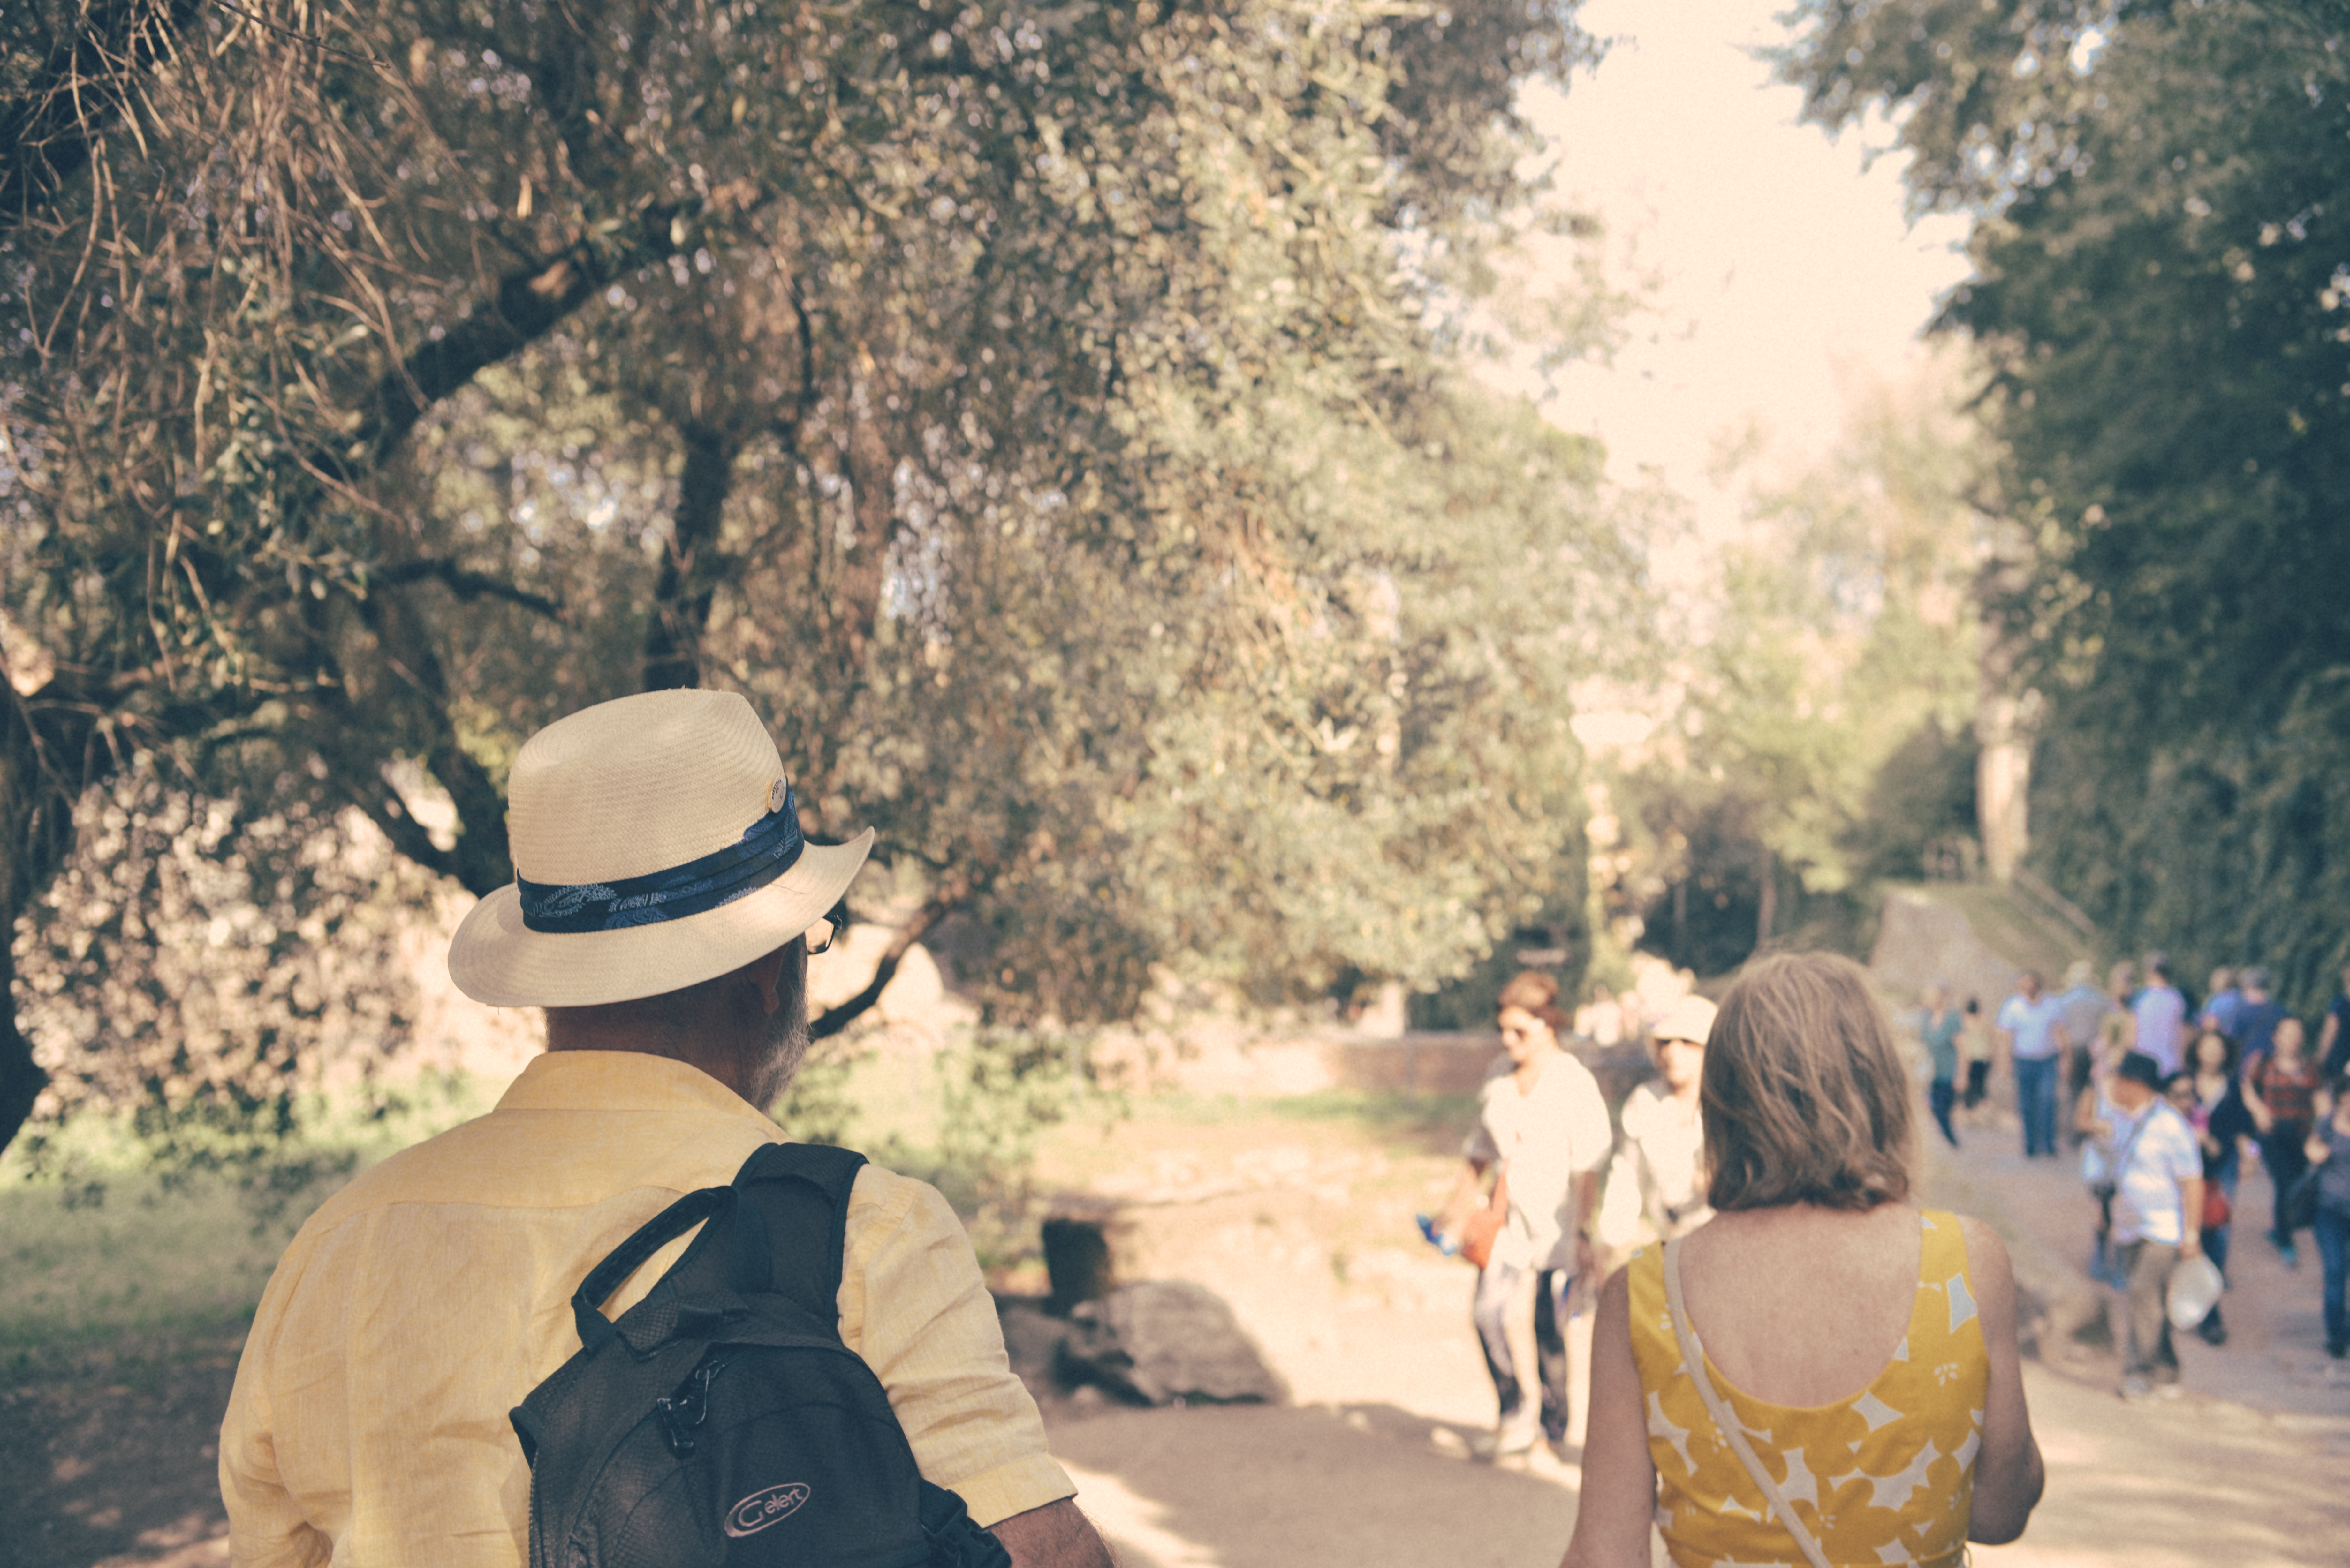
man, walking, people, flower, spring, park, hat, temple, photograph, public domain images